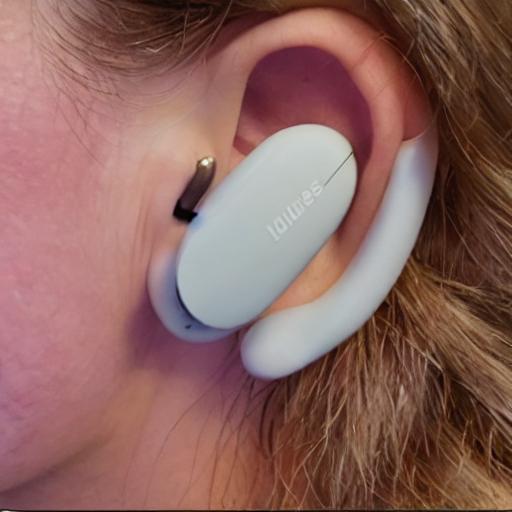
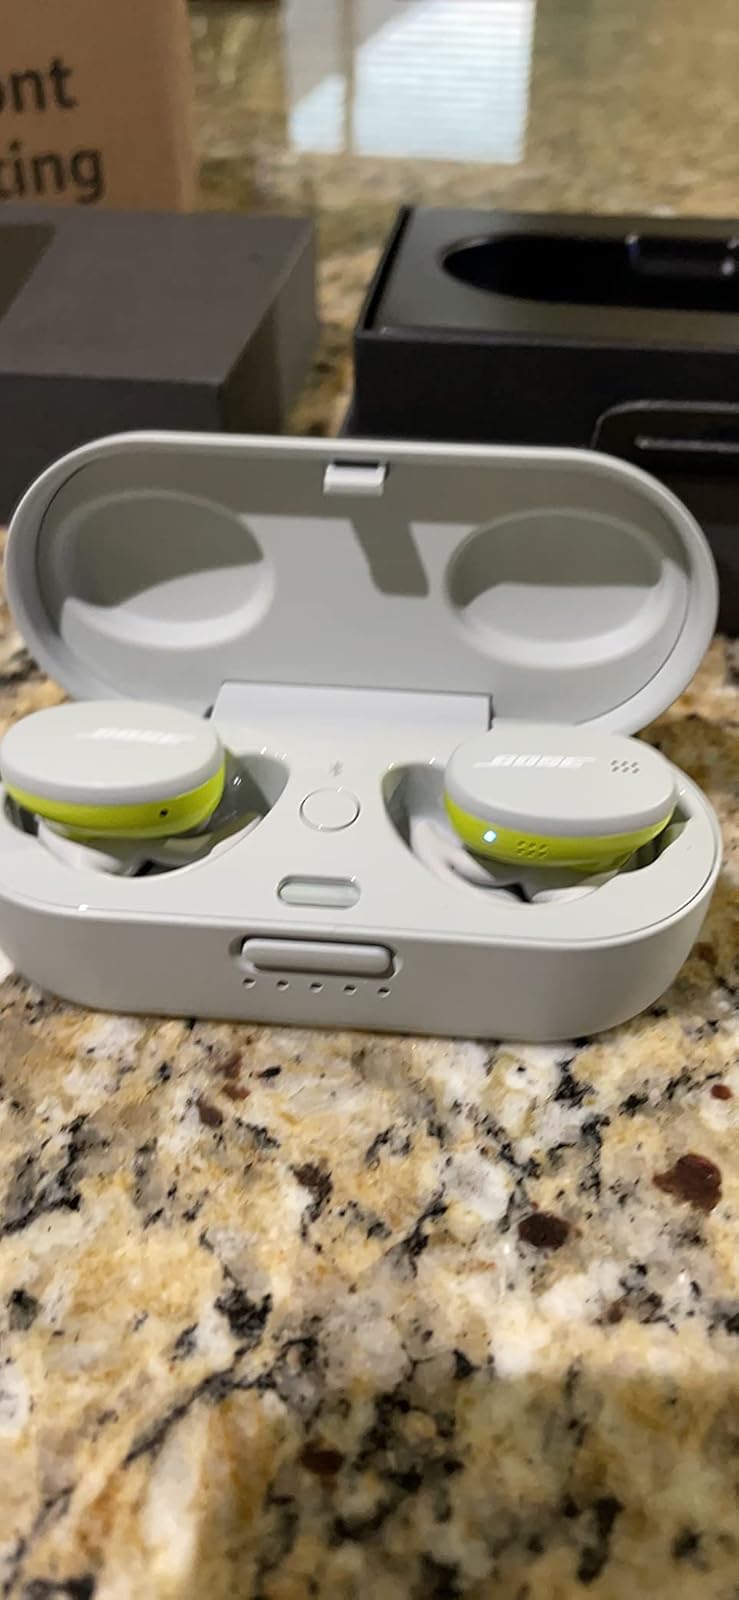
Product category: earbuds
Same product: no